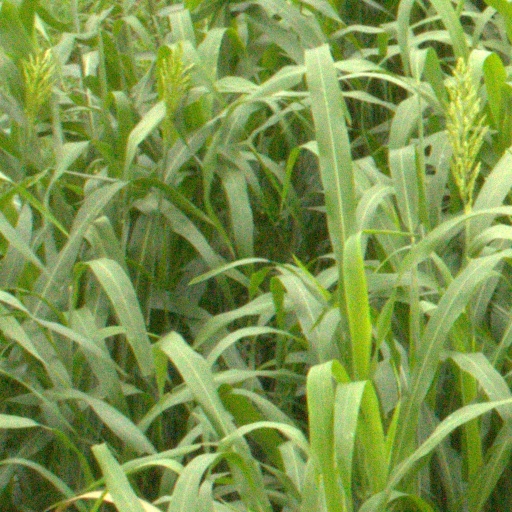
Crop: sorghum